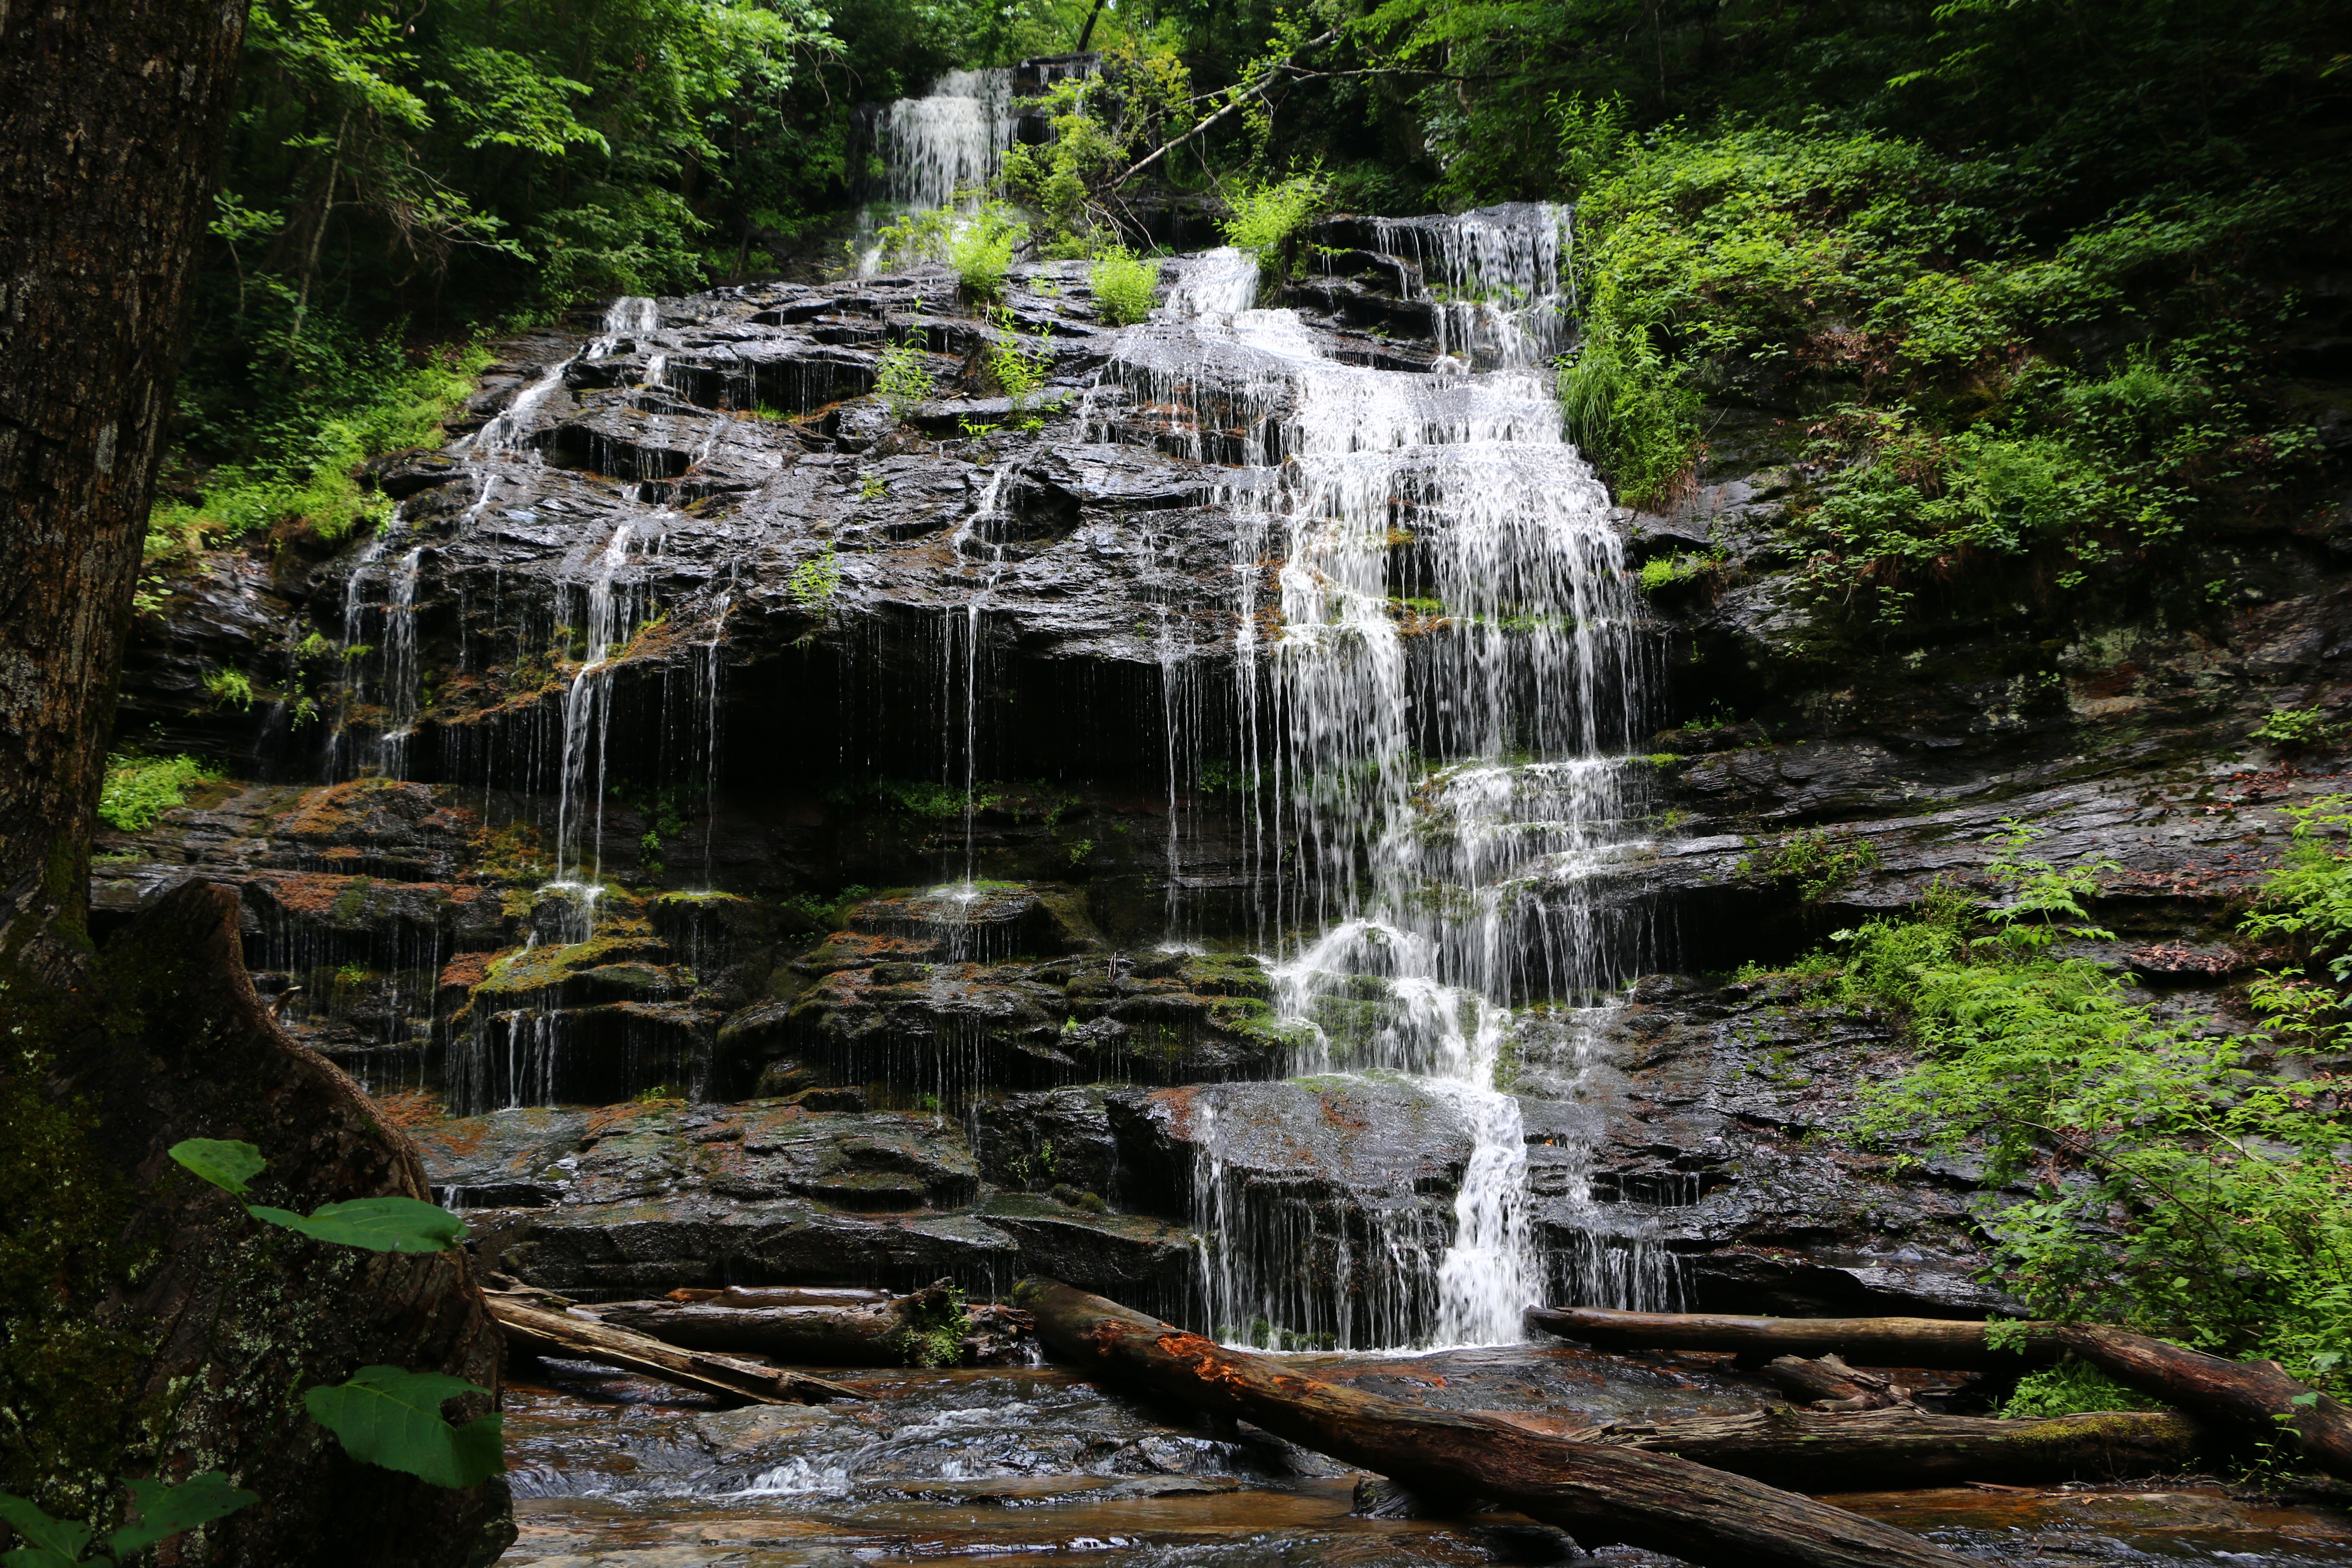
landscape, water, nature, forest, waterfall, wilderness, stream, jungle, botany, body of water, rainforest, wasserfall, woodland, habitat, water feature, watercourse, south carolina, natural environment